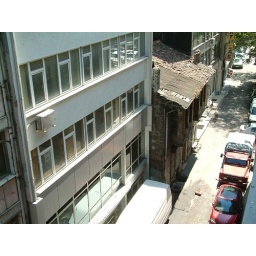
The street below our hotel's window